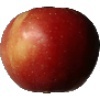
Label: braeburn_apple